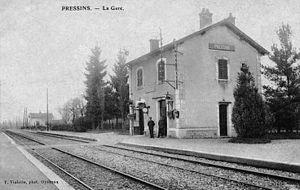
Intérieur de la gare de Pressins vers 1900
La gare de Pressins est une gare ferroviaire française fermée de la ligne de Saint-André-le-Gaz à Chambéry, située sur le territoire de la commune de Pressins dans le département de l'Isère en région Rhône-Alpes.
Pressins est une commune française située dans le département de l'Isère en région Auvergne-Rhône-Alpes. La commune de Pressins est adhérente à la communauté de communes Les Vals du Dauphiné depuis le 1ᵉʳ janvier 2017.